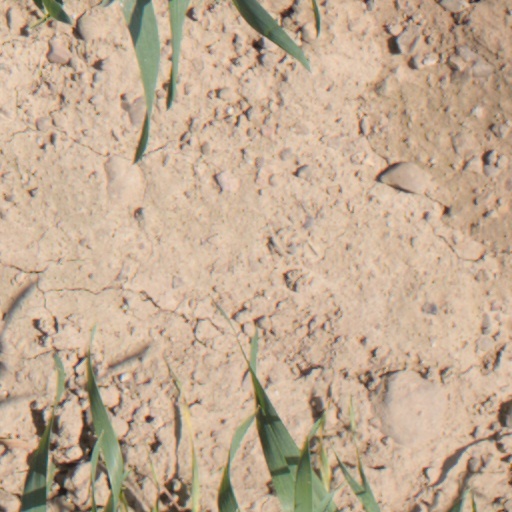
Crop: wheat